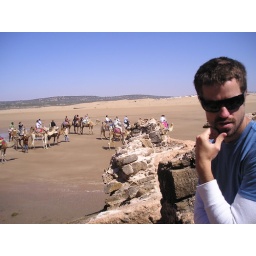
Camel tourists near the castle in the sand